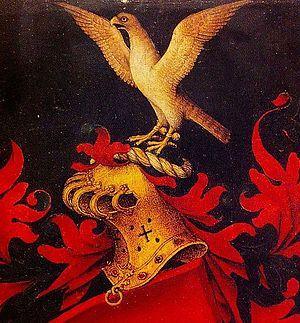
Blason sur le dos du Portrait d'un homme de la famille Lespinette de Memling, d'un homme en prière devant un personnage
Le Portrait d'un homme en prière devant un paysage, aussi appelé « Portrait de La Haye » ou « Portrait d'un homme de la famille Lespinette » est un tableau du peintre primitif flamand Hans Memling, réalisé vers 1480-1485. Il se trouve au Mauritshuis à La Haye aux Pays-Bas, depuis 1895.